John Frederick Cheetham

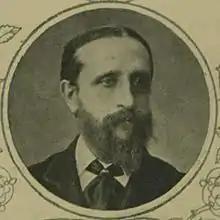
John Frederick Cheetham

John Frederick Cheetham PC (1835 – 25 February 1916) was a cotton mill-owner in Cheshire and a Liberal Party politician. He sat in the House of Commons for two five-year periods, in the 1880s and the 1900s.